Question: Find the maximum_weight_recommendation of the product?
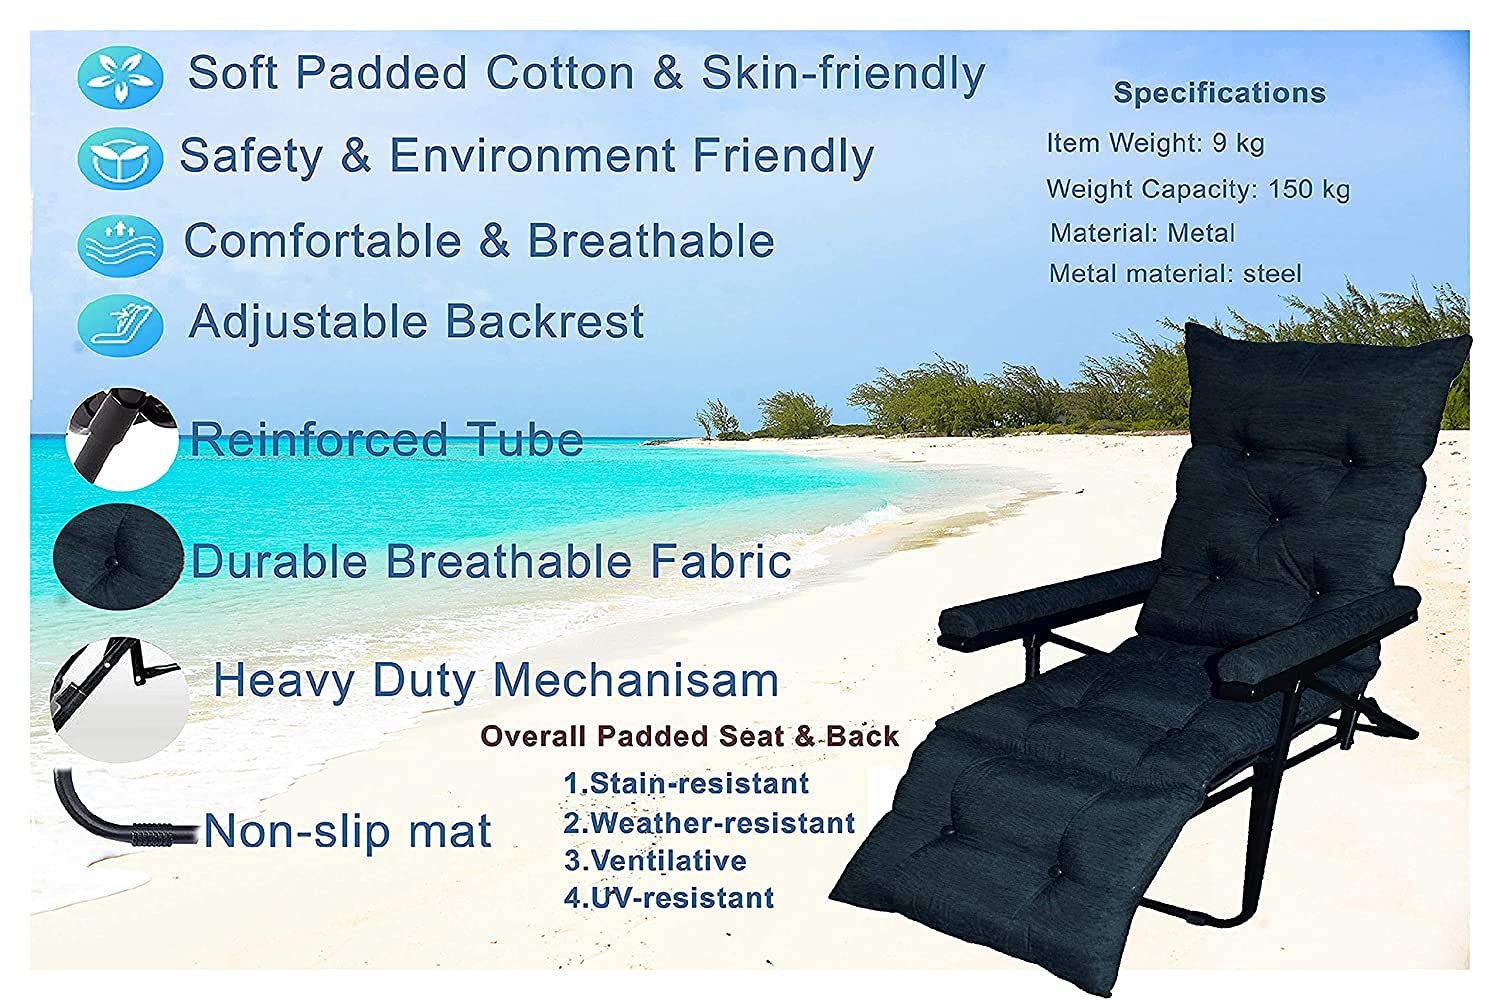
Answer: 150 kilogram